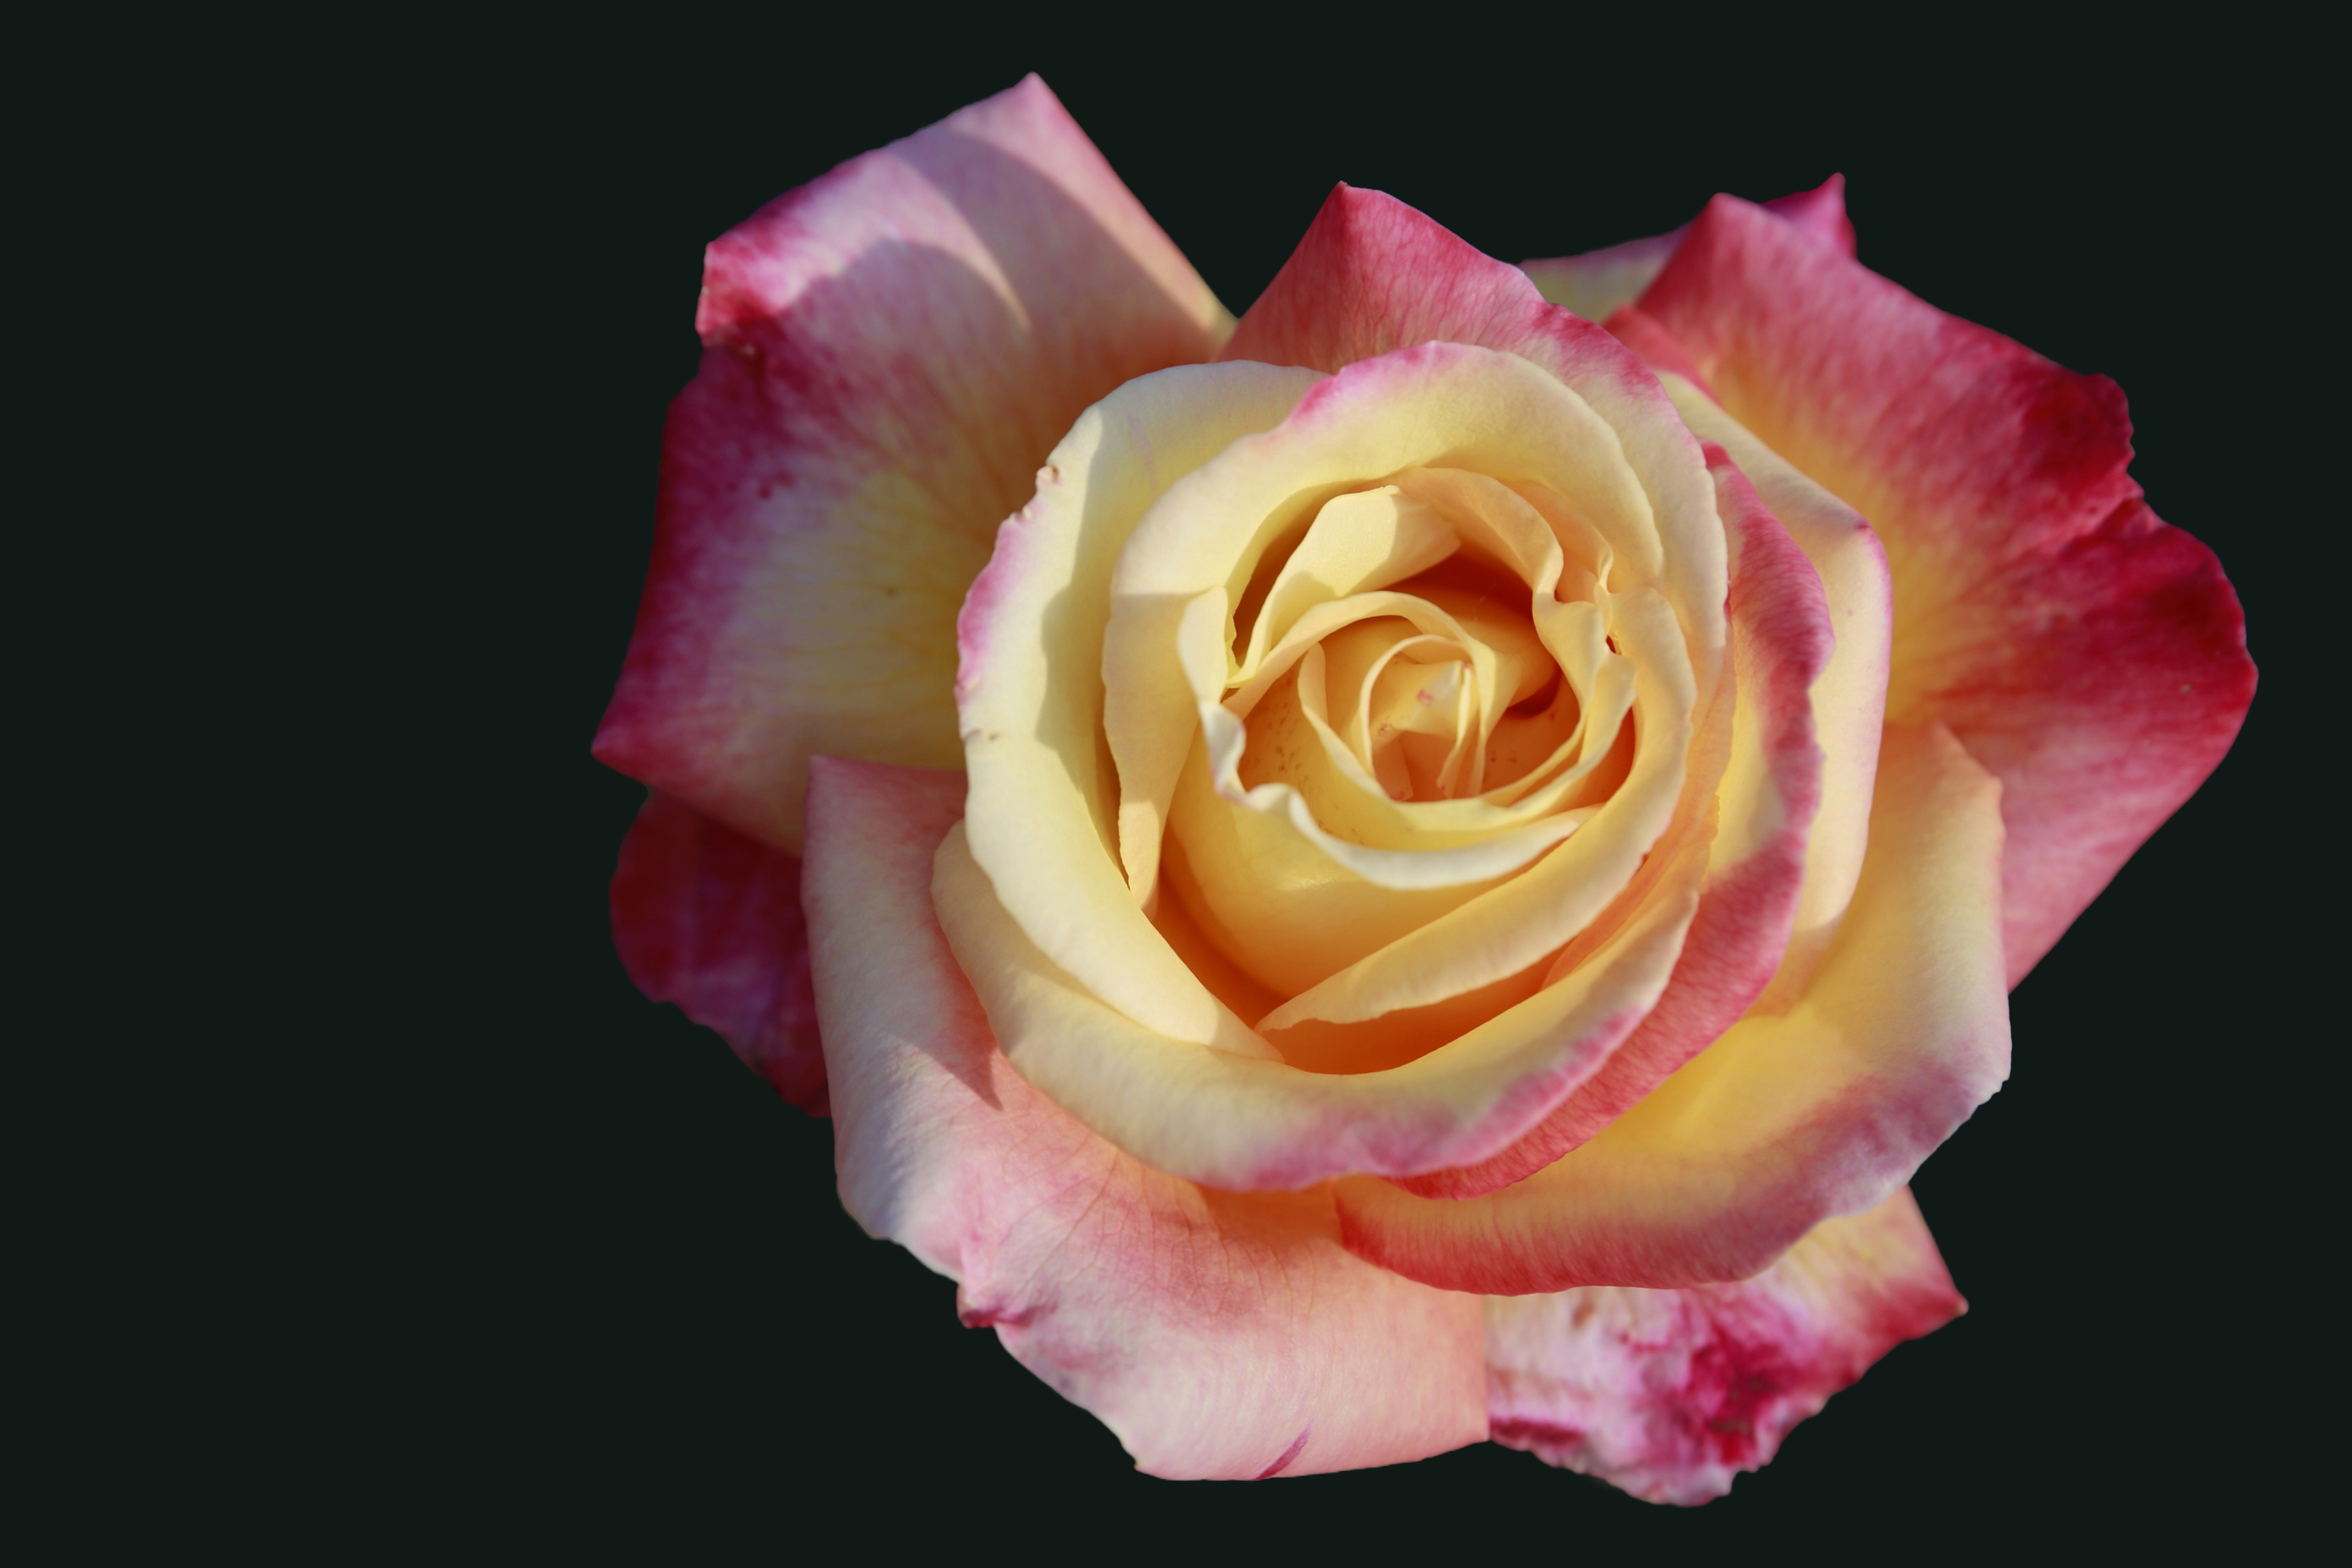
blossom, plant, flower, petal, bloom, rose, yellow, pink, close up, peach, floribunda, macro photography, black background, rose blooms, multi coloured, flowering plant, garden roses, rose family, still life photography, china rose, plant stem, computer wallpaper, rosa centifolia, rose order